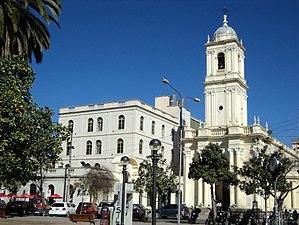
La province de Jujuy est une province argentine, située dans le nord-ouest du pays, limitée à l'est et au sud par la province de Salta, à l'ouest par le Chili et au nord par la Bolivie. Sa capitale est San Salvador de Jujuy.